Question: Please indicate a possible affordance area of knife that can be used for holding
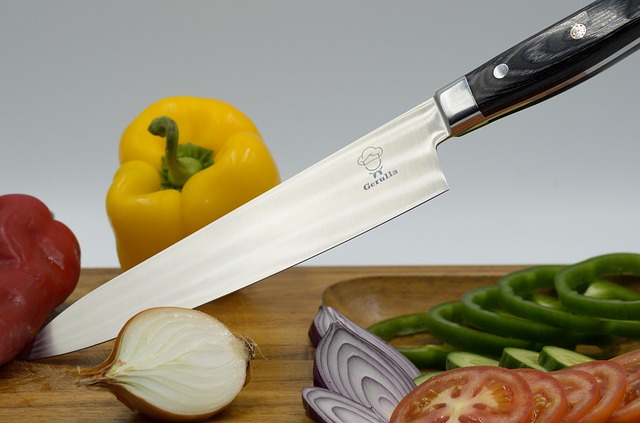
Answer: [430, 0, 640, 143]